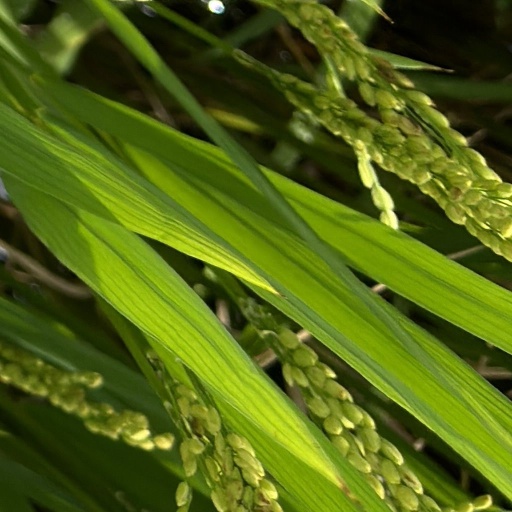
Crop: rice